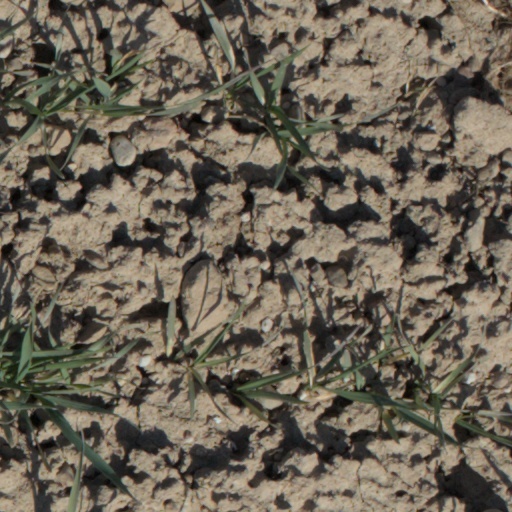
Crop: wheat